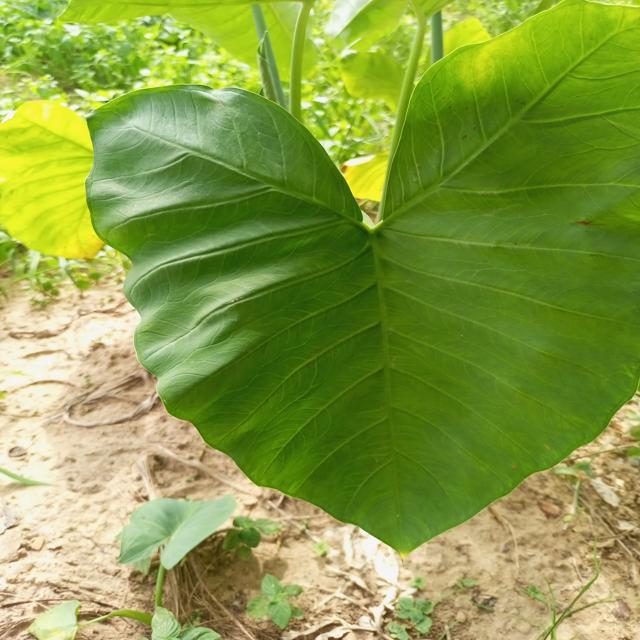
Label: Healthy